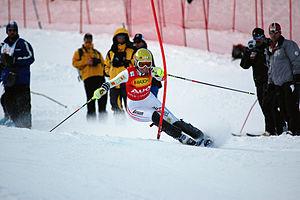
La coupe du monde de ski alpin 2010-2011 est la 45ᵉ édition de la coupe du monde de ski alpin, compétition de ski alpin organisée annuellement. Elle se déroule du 23 octobre 2010 au 20 mars 2011 entre-coupée par les championnats du monde 2011 de Garmisch-Partenkirchen entre le 8 et le 20 février 2011. Comme chaque année, la coupe du monde débute dans la station de Sölden. Les finales de la coupe du monde se déroulent en mars 2011 à Lenzerheide en Suisse. Le Croate Ivica Kostelić et l'Allemande Maria Riesch remportent tous deux, pour la première fois de leur carrière, le classement général et se voient donc décerner le "gros" globe de cristal.
Marlies Raich, née Marlies Schild le 31 mai 1981 à Saalfelden, est une skieuse alpine autrichienne. Championne du monde de slalom en 2011 à Schladming, elle a remporté quatre fois la Coupe du monde de slalom entre 2007 et 2011, ainsi que la Coupe du monde de combiné en 2007. Elle a détenu le record de 35 victoires en slalom de Coupe du monde avant d'être dépassé par Mikaela Shiffrin, et est également vice-championne olympique de combiné en 2006, puis de slalom en 2010 et 2014.